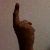
The image shows a hand gesture representing the number 1 in Indian Sign Language.